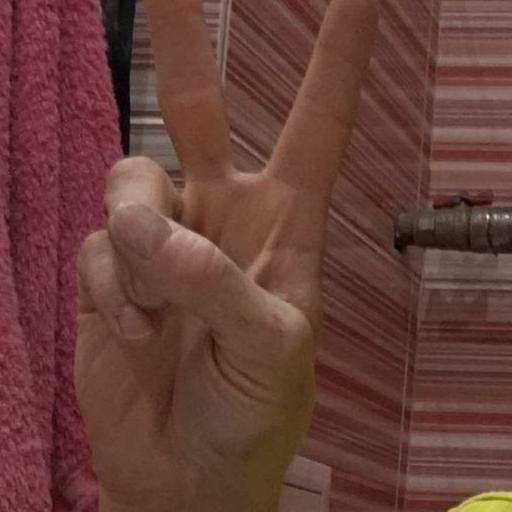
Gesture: peace